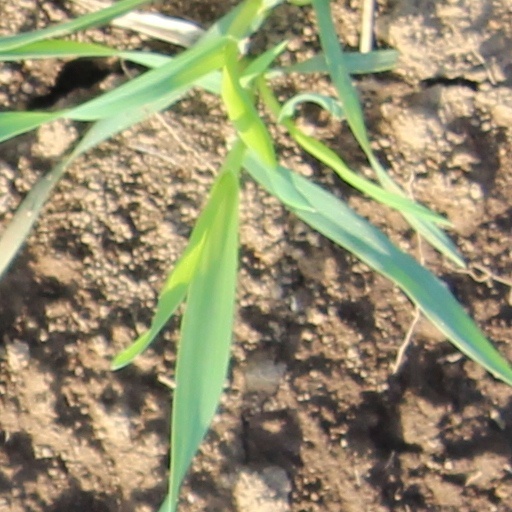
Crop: wheat